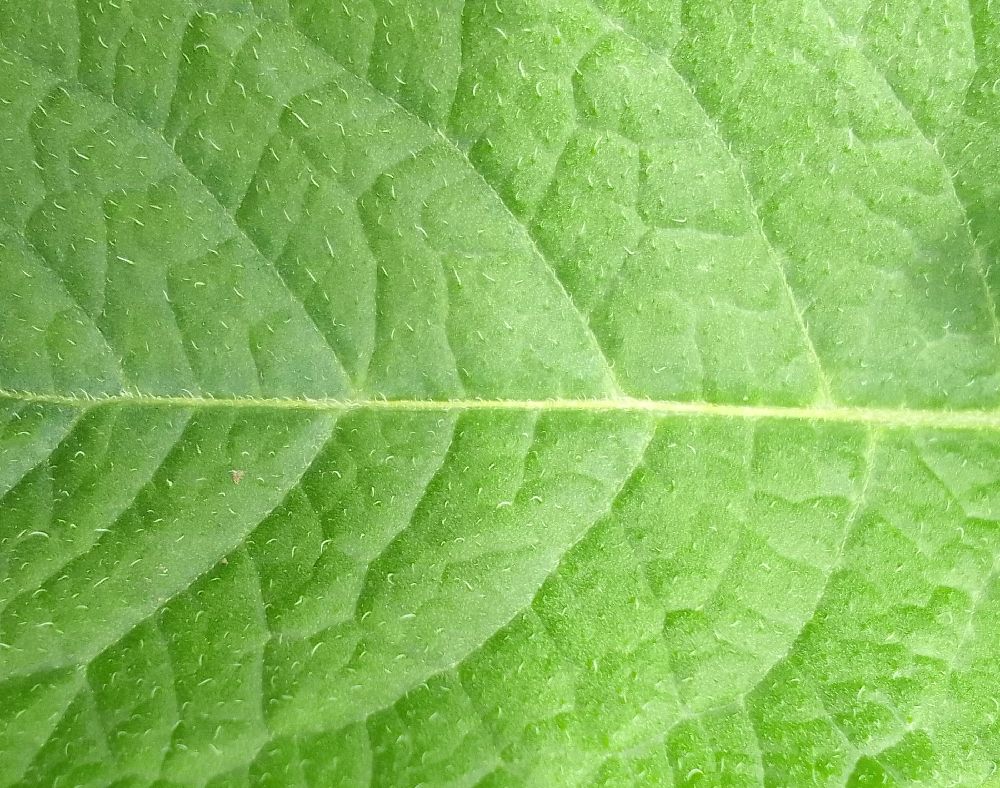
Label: Healthy